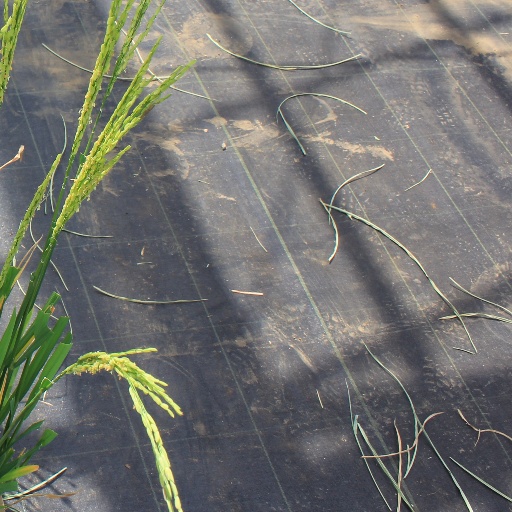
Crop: rice